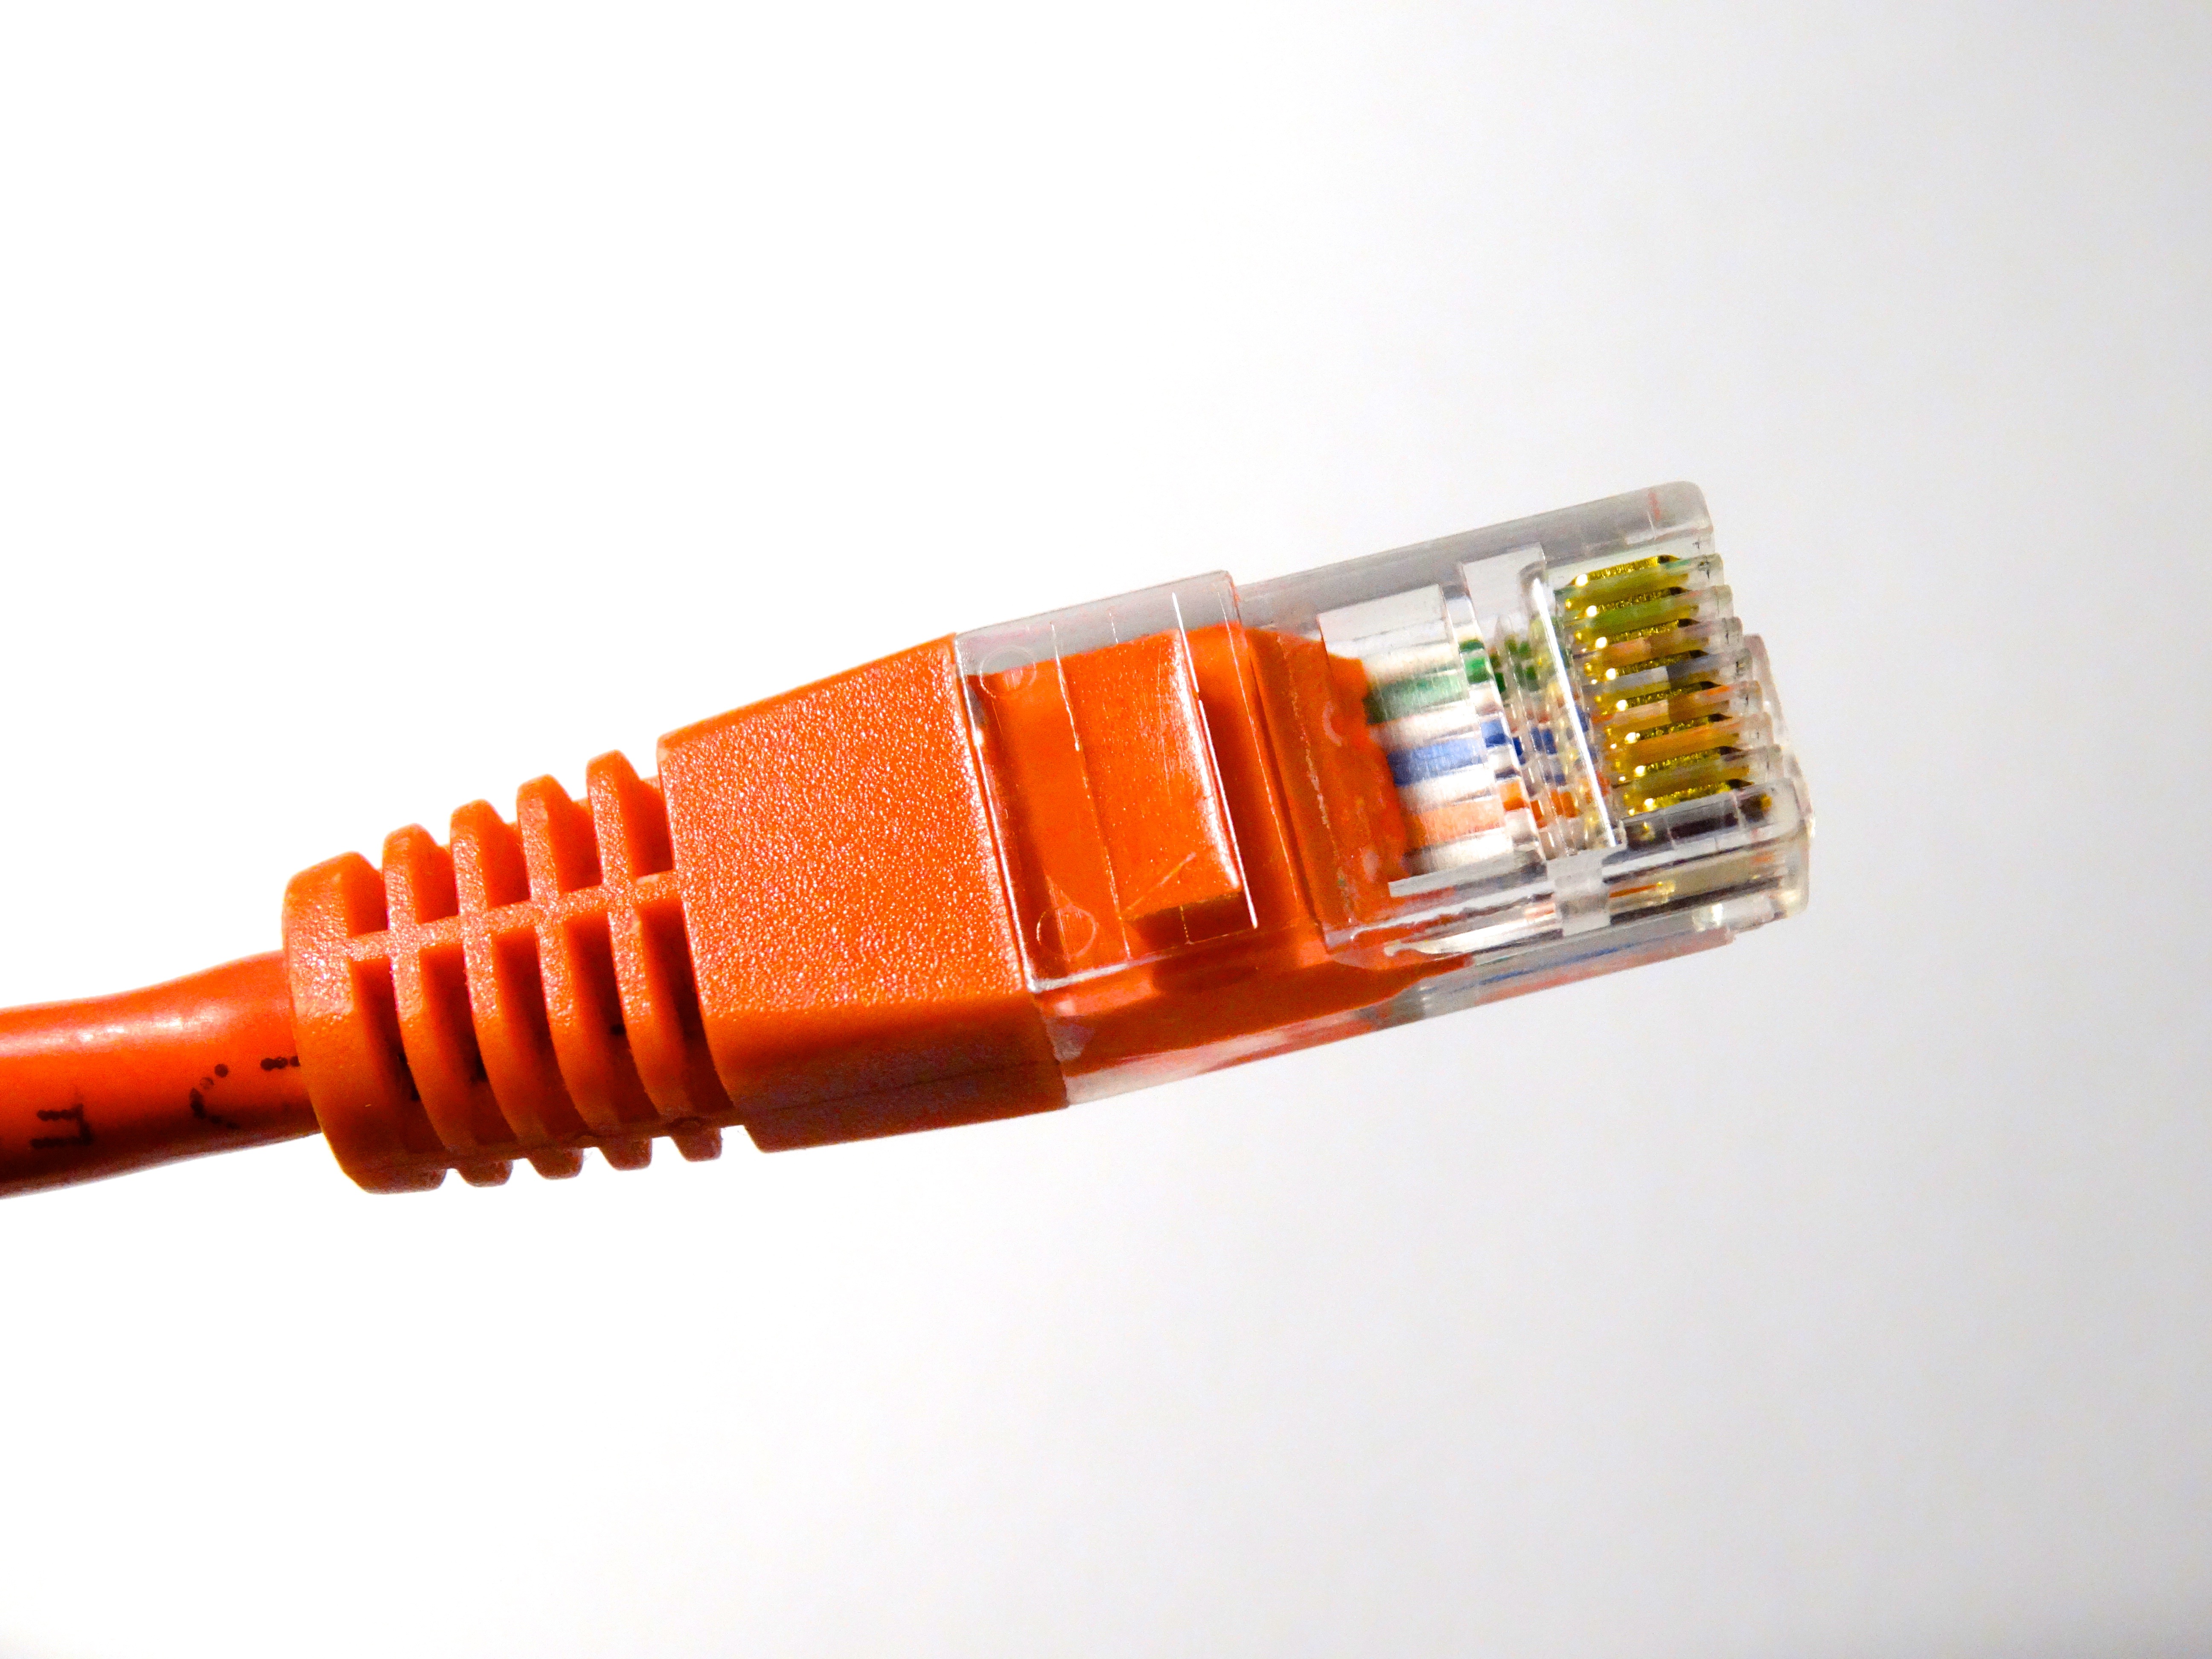
technology, cable, internet, orange, product, connection, network, www, lan, data cable, data transfer, network cables, electronic device, electronics accessory, electrical connector, lan connector, intranet